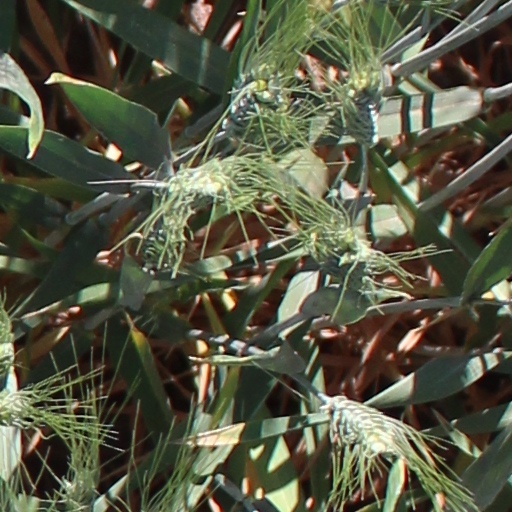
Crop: wheat